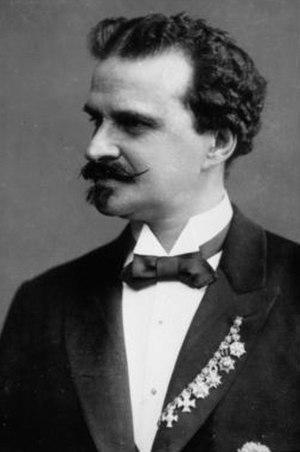
Eduard Strauss, né le 15 mars 1835 à Vienne où il est mort le 28 décembre 1916, est un compositeur autrichien. Avec son père Johann Strauss et ses frères Johann Strauss II et Josef Strauss, il constitue la dynastie musicale Strauss qui domine pendant des décennies le monde musical de Vienne en créant de nombreuses valses et polkas réputées dans toute l'Europe. Eduard Strauss est affectueusement surnommé Edi dans sa famille.